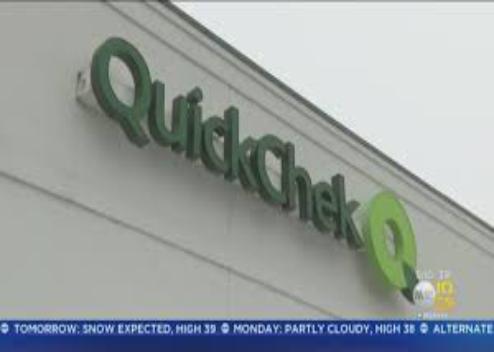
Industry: Food